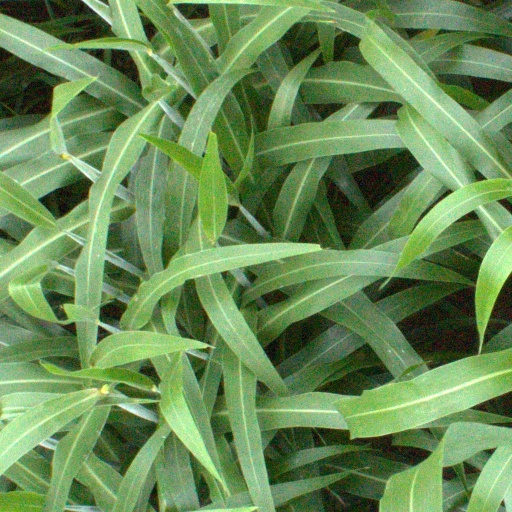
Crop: sorghum